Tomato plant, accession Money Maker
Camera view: vertical (180 deg); turntable rotation: 210 degrees
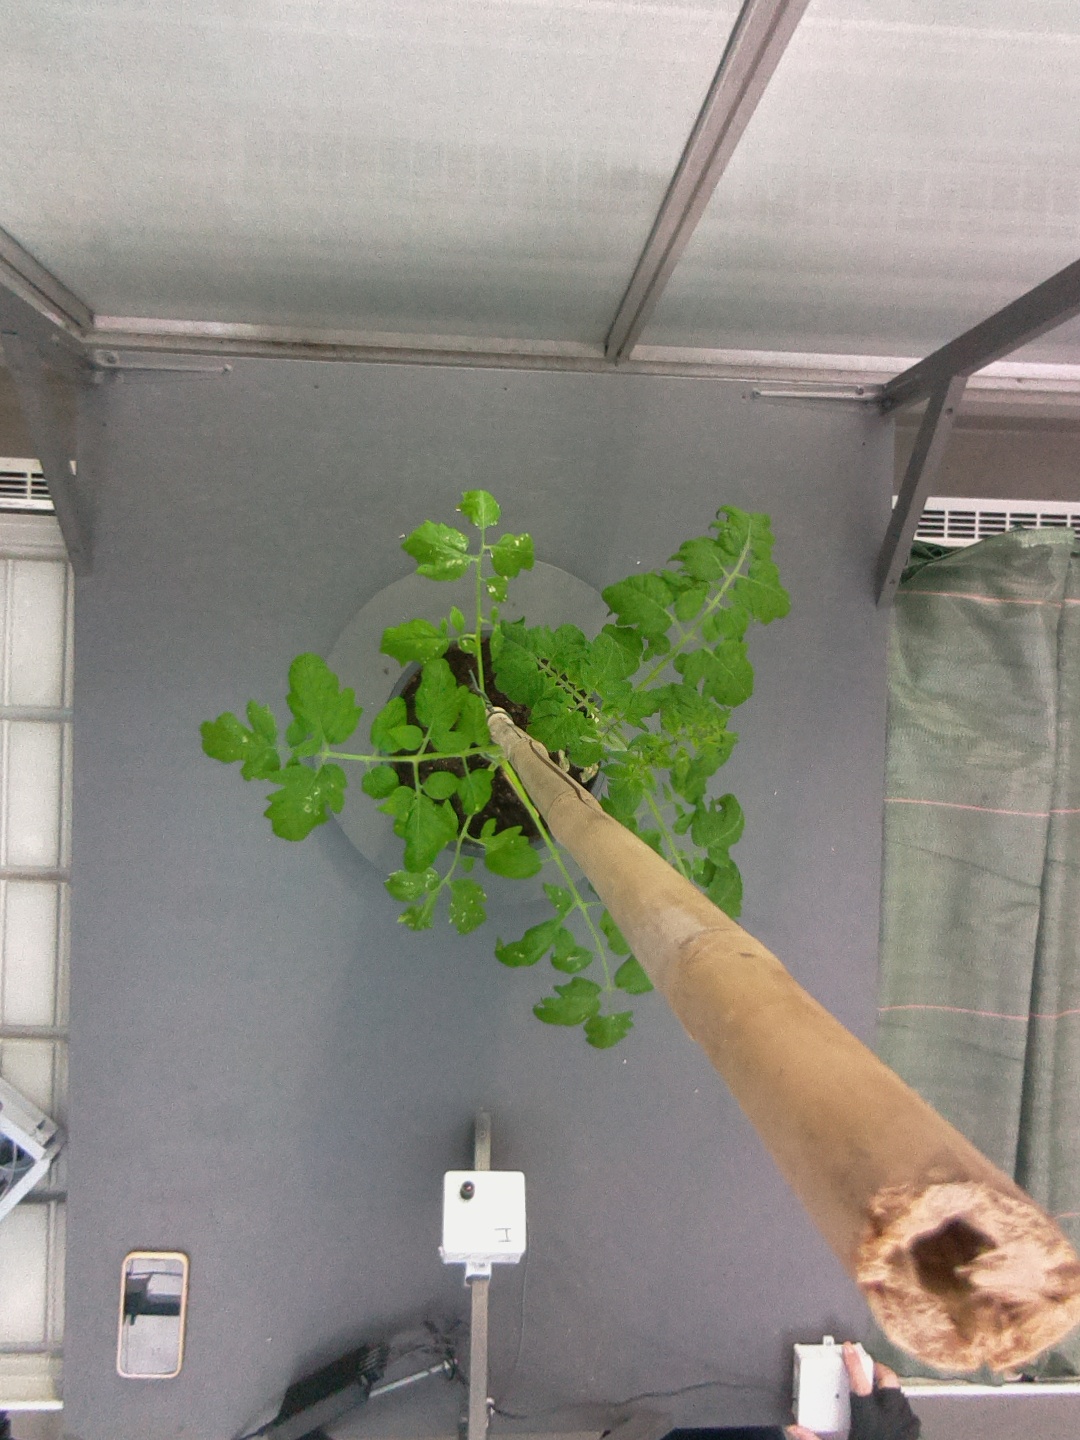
BBCH growth stage 15: 10 of true leaves visible